The Saint (TV series)

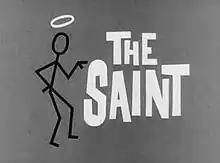
Titlecard of the black and white episodes

The Saint is a British crime television series that aired in the United Kingdom on ITV between 1962 and 1969. It was based on the literary character Simon Templar created by Leslie Charteris in the 1920s and featured in many novels over the years. In the television series, Templar was played by Roger Moore. Templar helps those whom conventional agencies are powerless or unwilling to protect, often using methods that skirt the law. Chief Inspector Claud Eustace Teal is his nominal nemesis who considers Templar a common criminal, but often grudgingly tolerates his actions for the greater good.